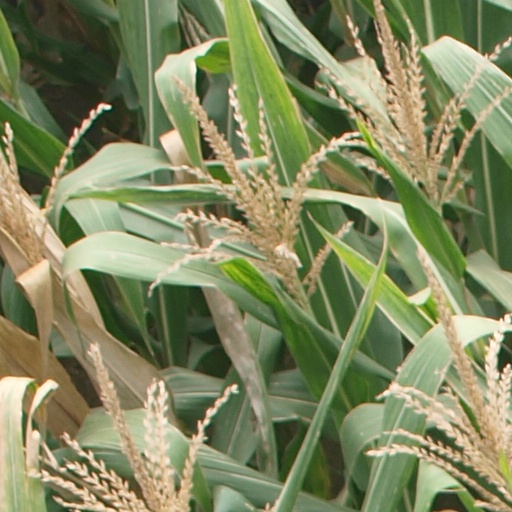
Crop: maize; corn